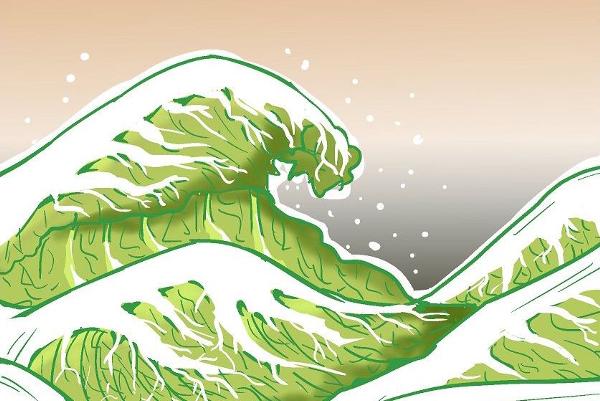
回答: 葛飾白菜